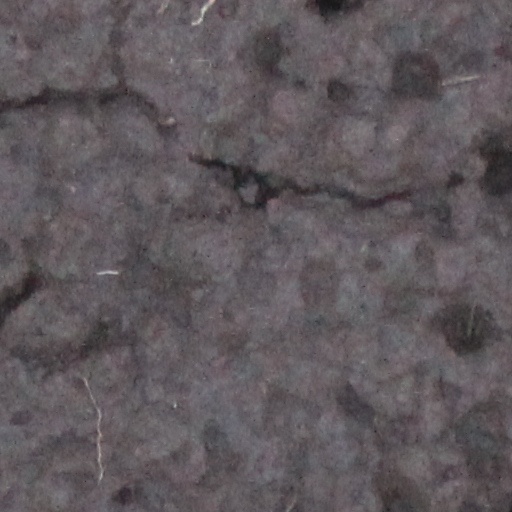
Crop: wheat